Joseph Warren Revere (general)

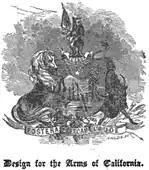
Revere's 1849 proposal for the Great Seal of California

In 1846, Revere patented Rancho San Geronimo, 8,701 acres of land seized during the Mexican-American War. Revere created a plantation at Rancho San Geronimo, introducing potatoes to the area and selling timber. According to the Sonoma Museum, Revere enslaved Coast Miwok people, native to the Marin County area, and used their "forced...labor" to operate the plantation. However, two months later, the Army transferred Revere to San Diego, and Revere "is said to have left the property in the care of a Native-American [presumably Coast Miwok] foreman."